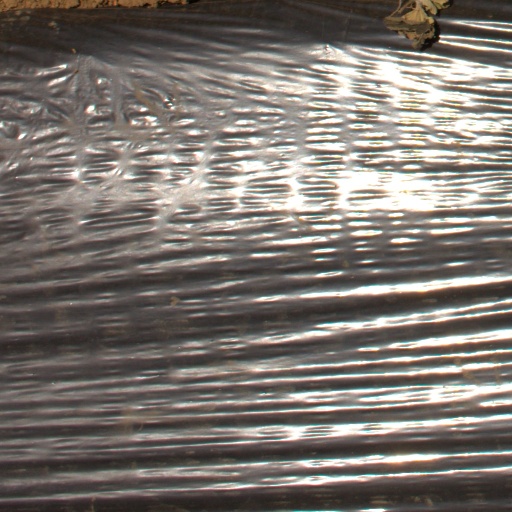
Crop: Jerusalem artichoke